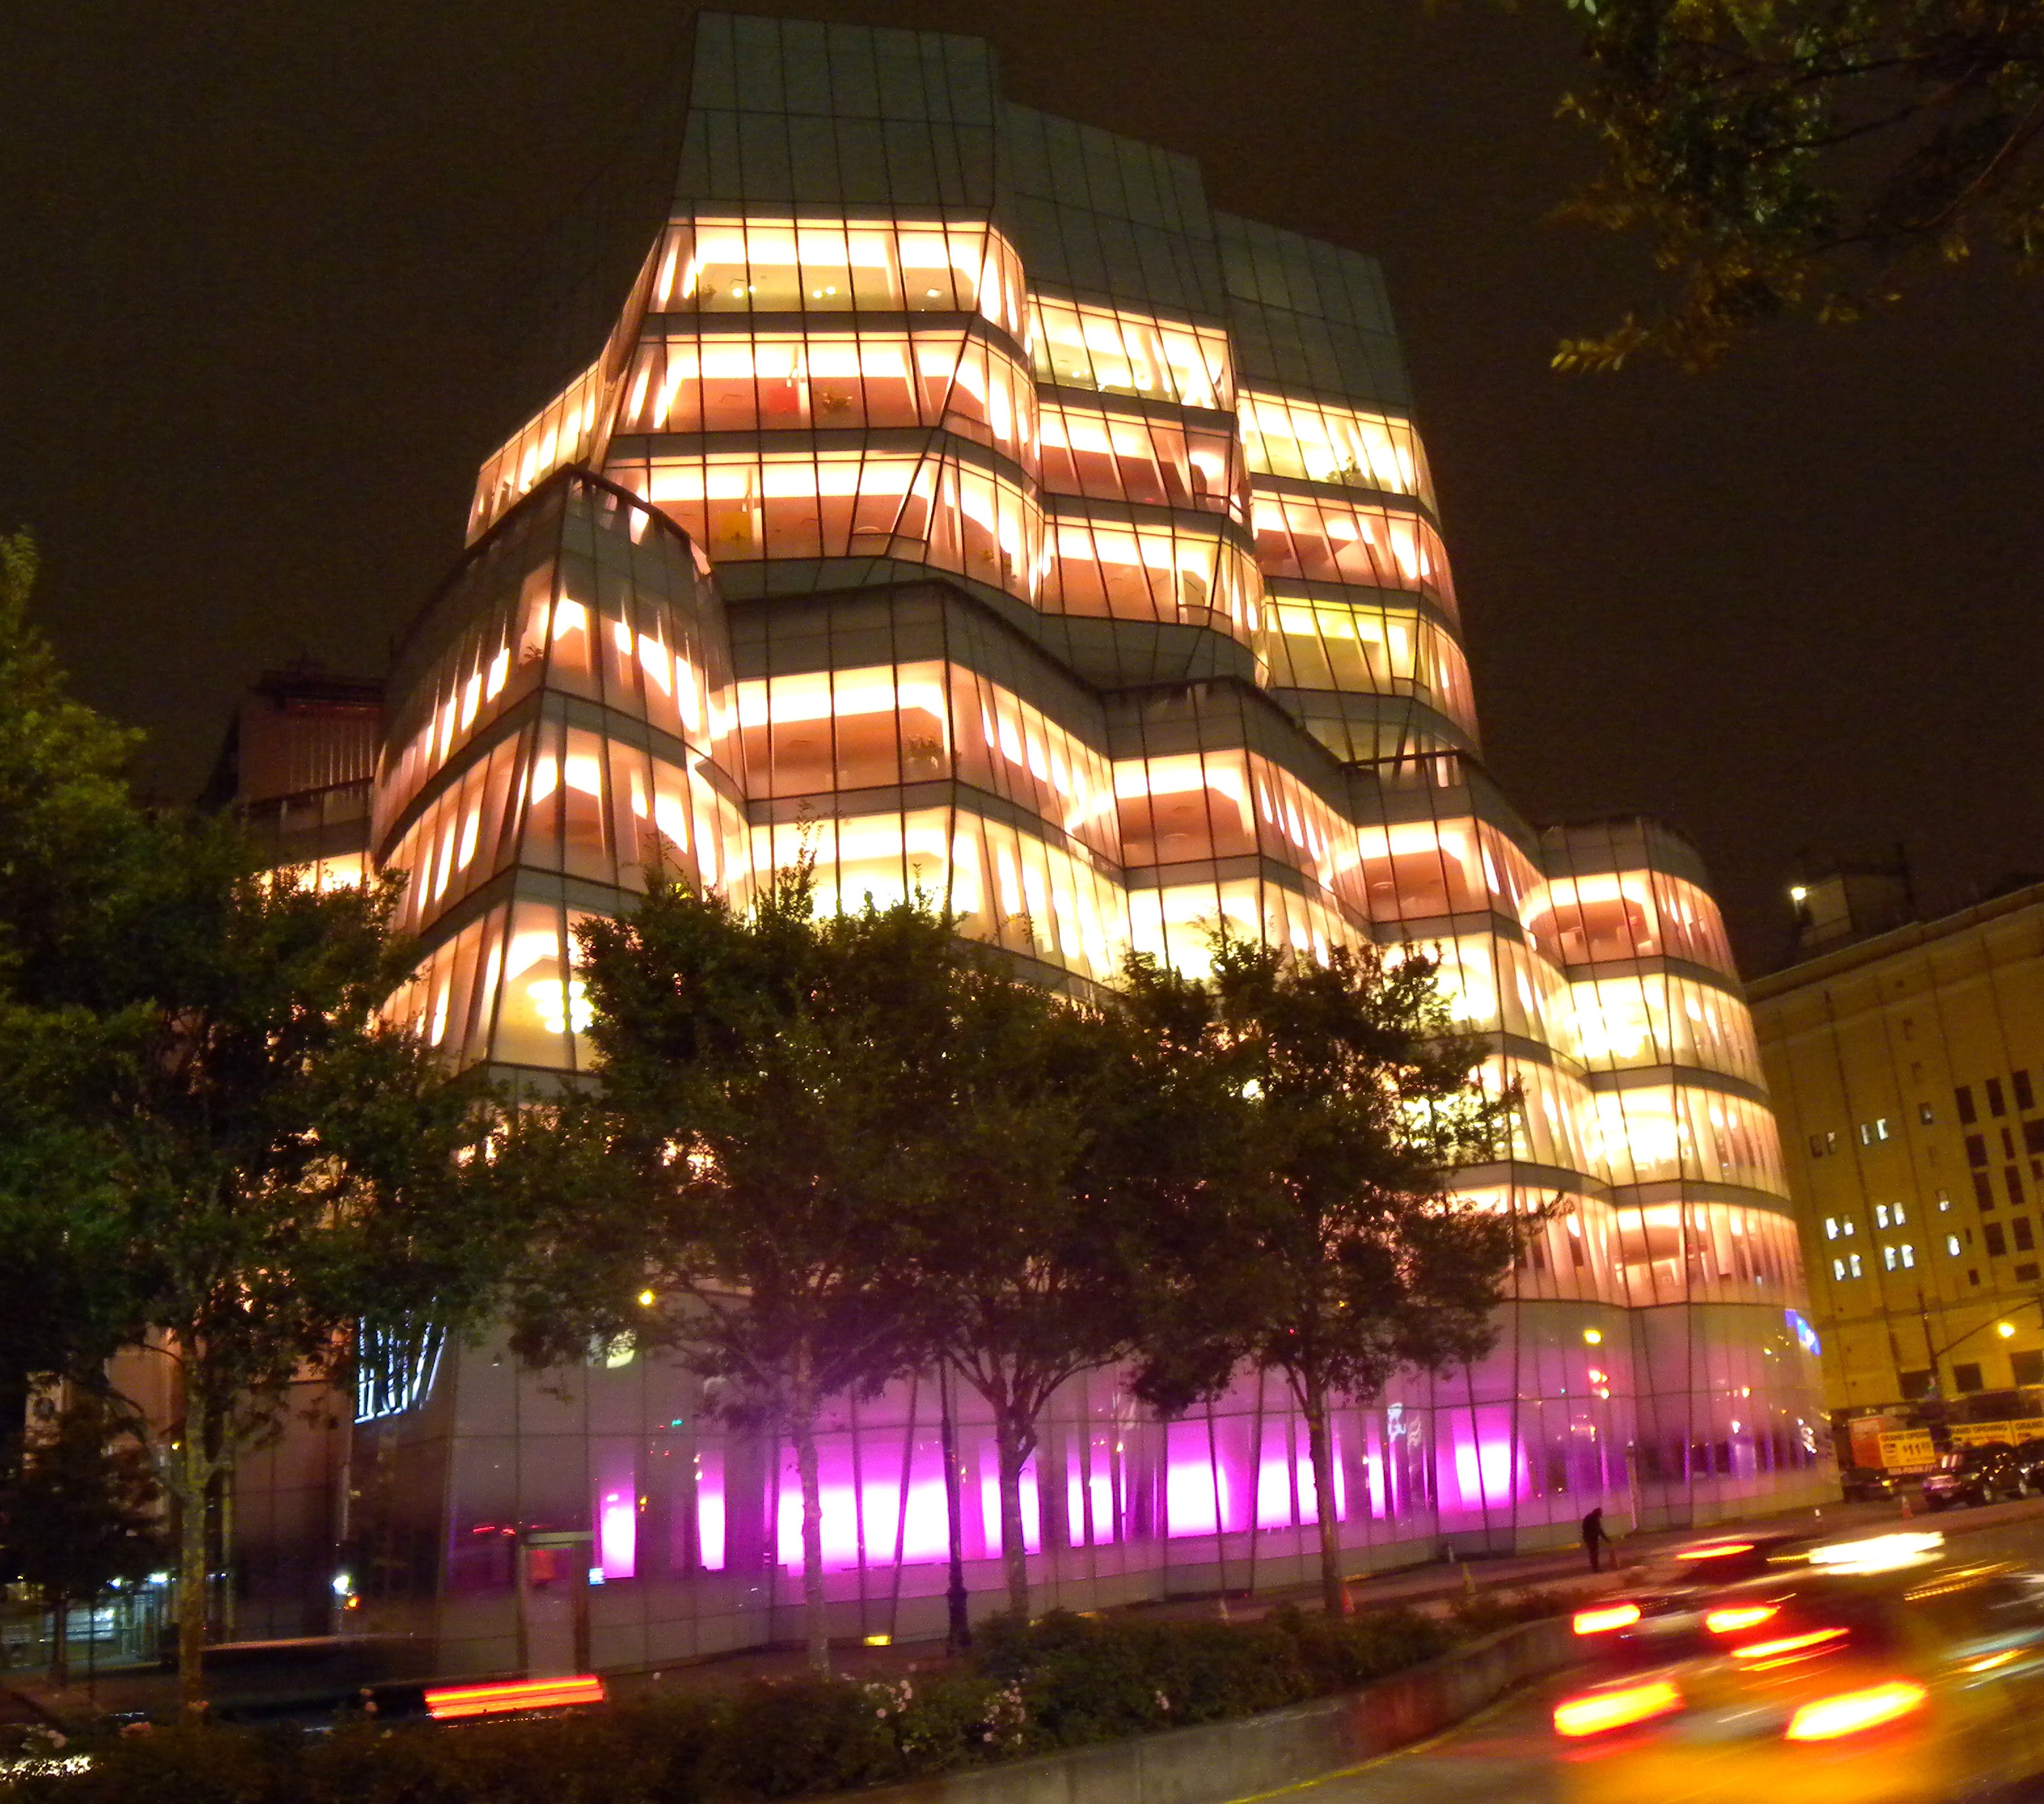
architecture, sky, traffic, street, night, building, city, urban, new york city, cityscape, downtown, evening, plaza, landmark, outside, lights, metropolis